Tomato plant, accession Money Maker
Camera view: tilt-top (135 deg); turntable rotation: 150 degrees
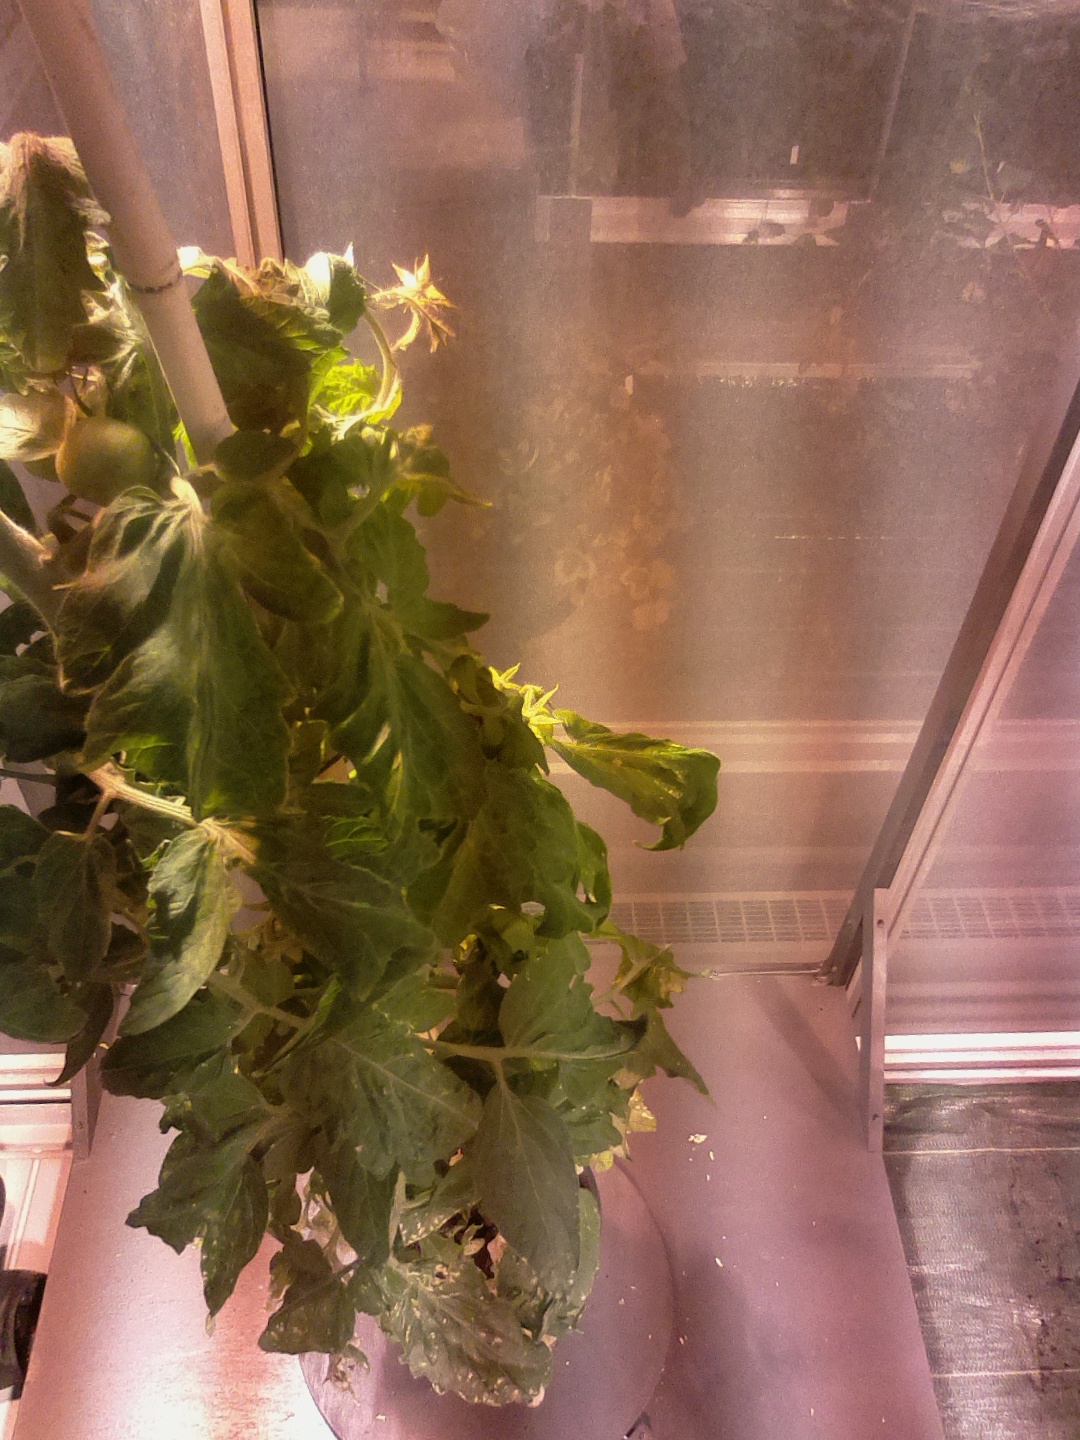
BBCH growth stage 71: 10%-20% of final fruit size